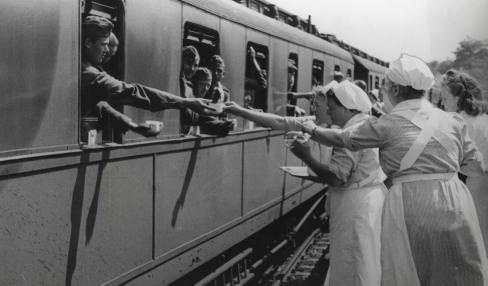
Women in aprons hand things to service men through train windows.

Soldiers on a train saying, "goodbye," to nurses.

a group of people waving and shaking hands with people that is in a train.

Men reaching out of a train while woman hand them something.

Black and white picture of women handing refreshments to soldiers on a train.